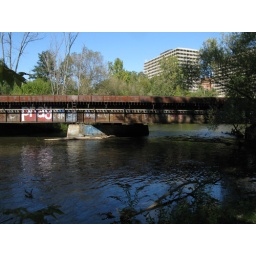
The railroad bridge crosses the Huron River in the Arb.